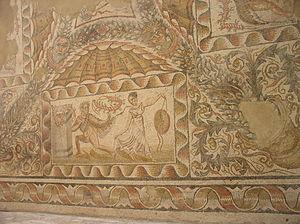
L'ancienne province de Syracuse devenue Libre consortium municipal est une province italienne de Sicile dont la capitale est Syracuse. La province compte 404 271 habitants et a une superficie de 2 109 km². Elle a une densité de 189 hab./km². Elle a des frontières avec la province de Catane au nord-ouest et avec la province de Raguse à l'ouest. Elle est bordée par les mers Ionienne et Méditerranée.
La villa romaine du Tellaro est une villa située près de la ville de Noto, au Sud-Est de la Sicile. Sa construction date du IVᵉ siècle. Elle comporte des pièces décorées de mosaïques.